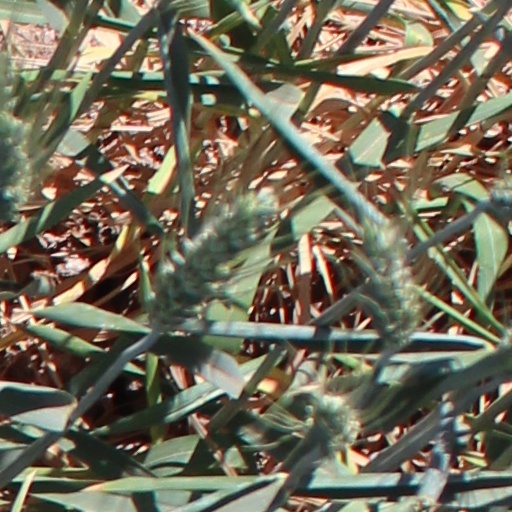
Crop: wheat